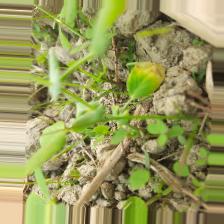
Label: Ascochyta blight